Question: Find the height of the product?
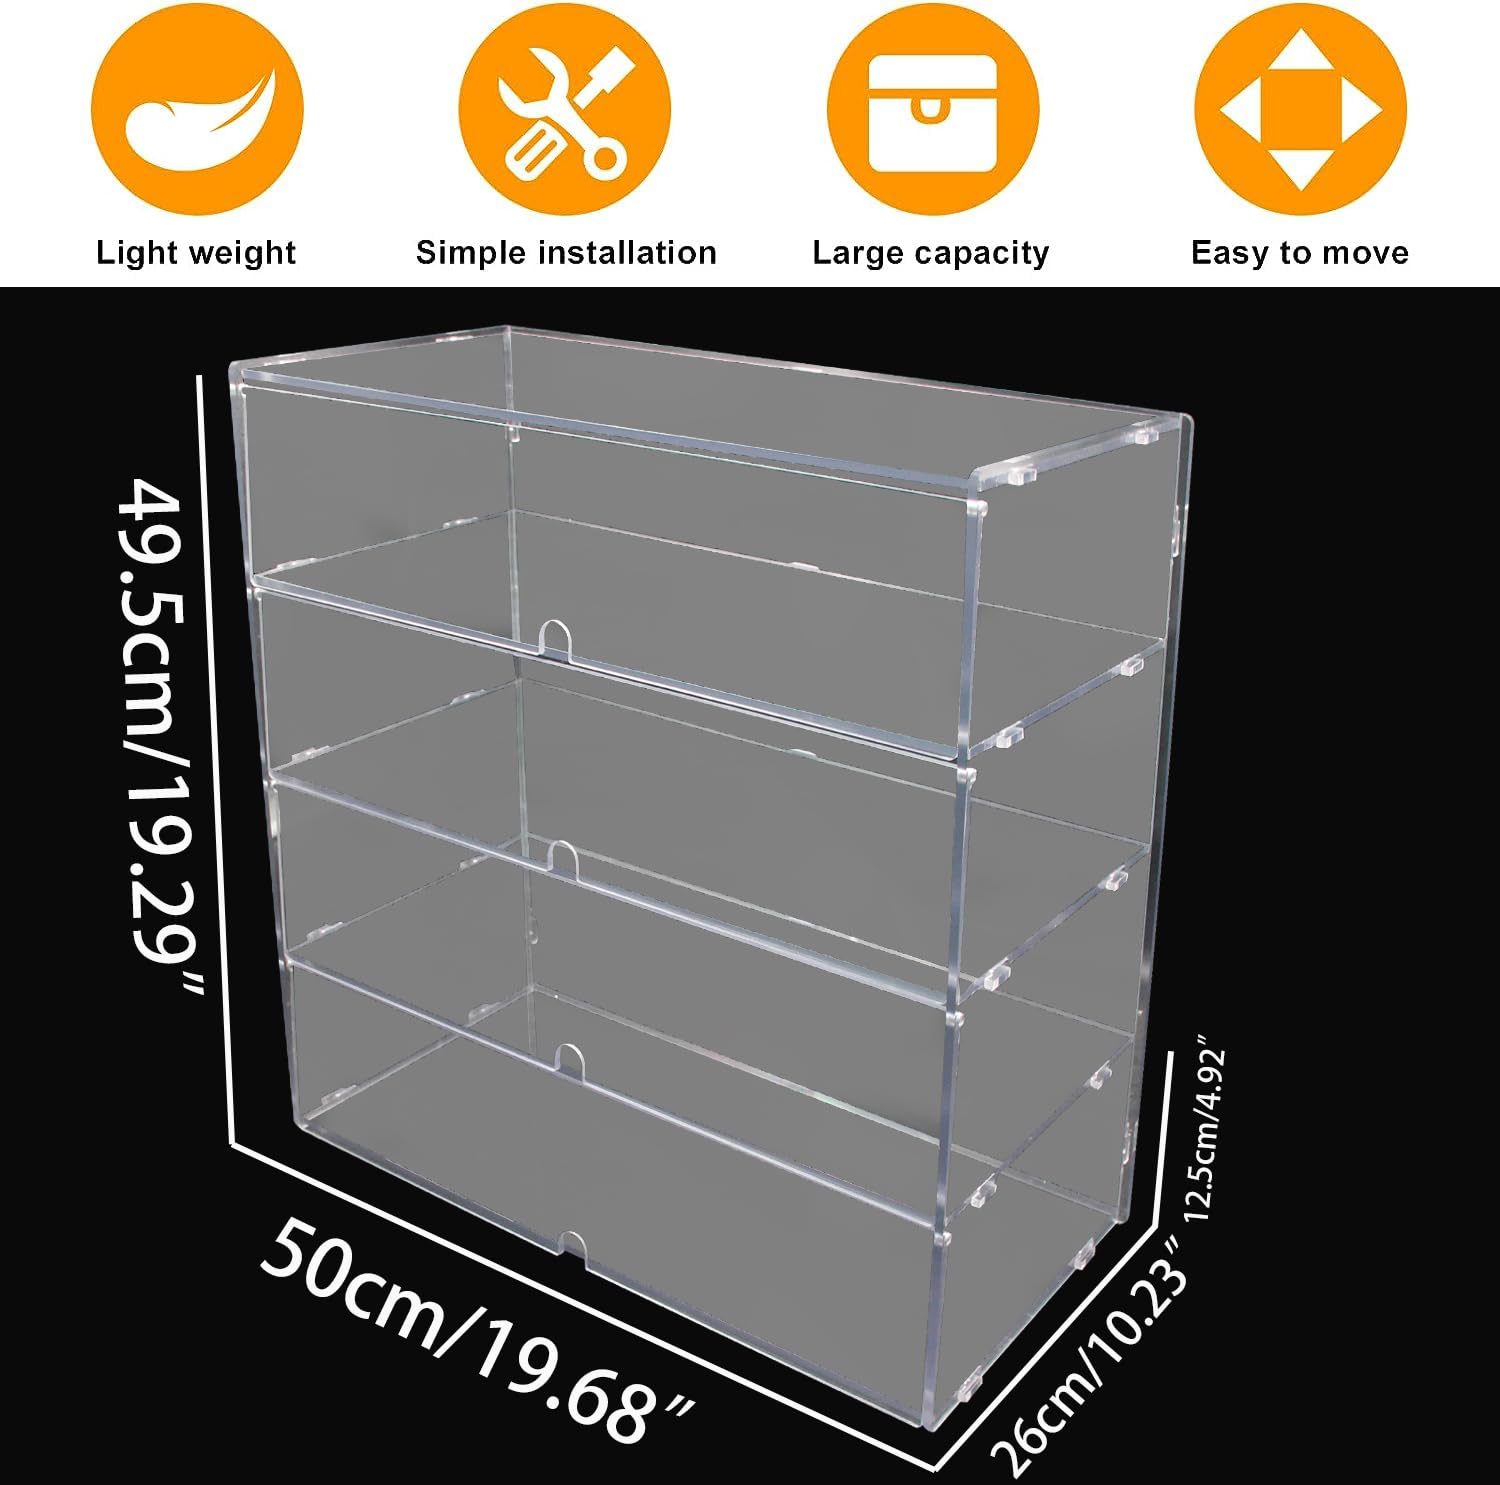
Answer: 49.5 centimetre